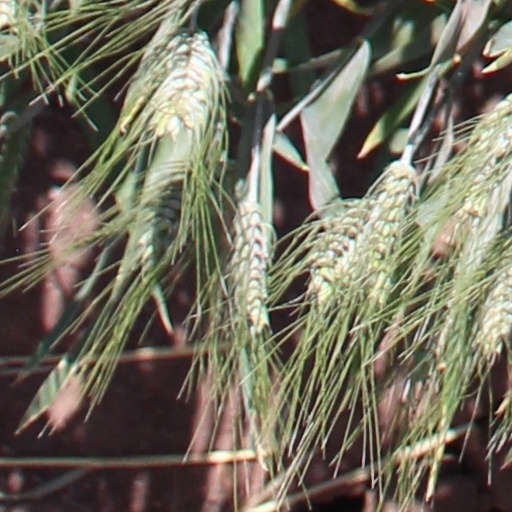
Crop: wheat